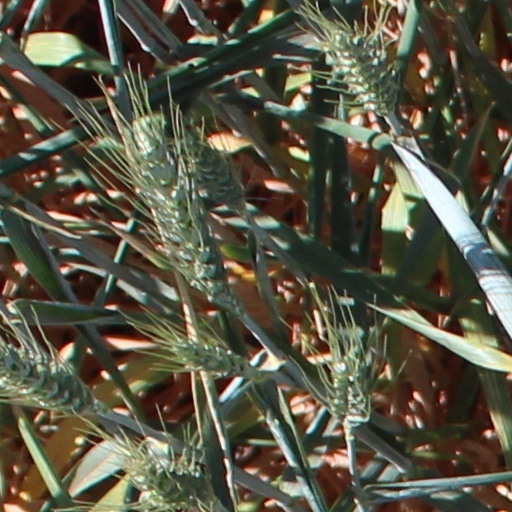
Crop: wheat